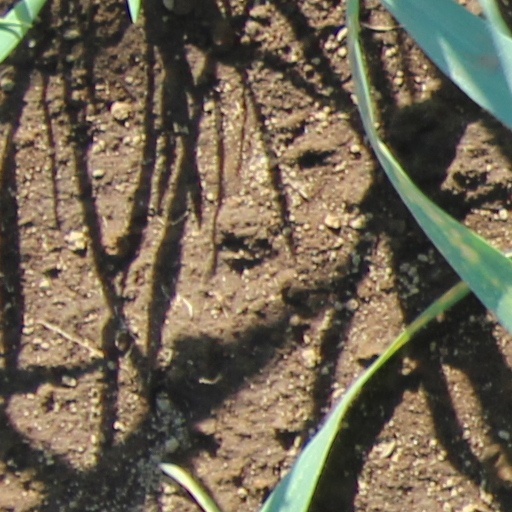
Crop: wheat